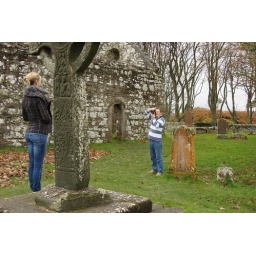
Doing touristy things!Note the coins left at the base of the cross by those wishing to placate the local pixies!(Photo by MJP)